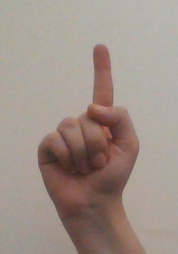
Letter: bb